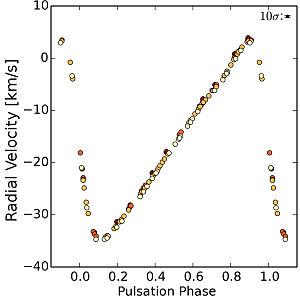
Delta Cephei est un système d'étoiles quadruple de la constellation de Céphée.